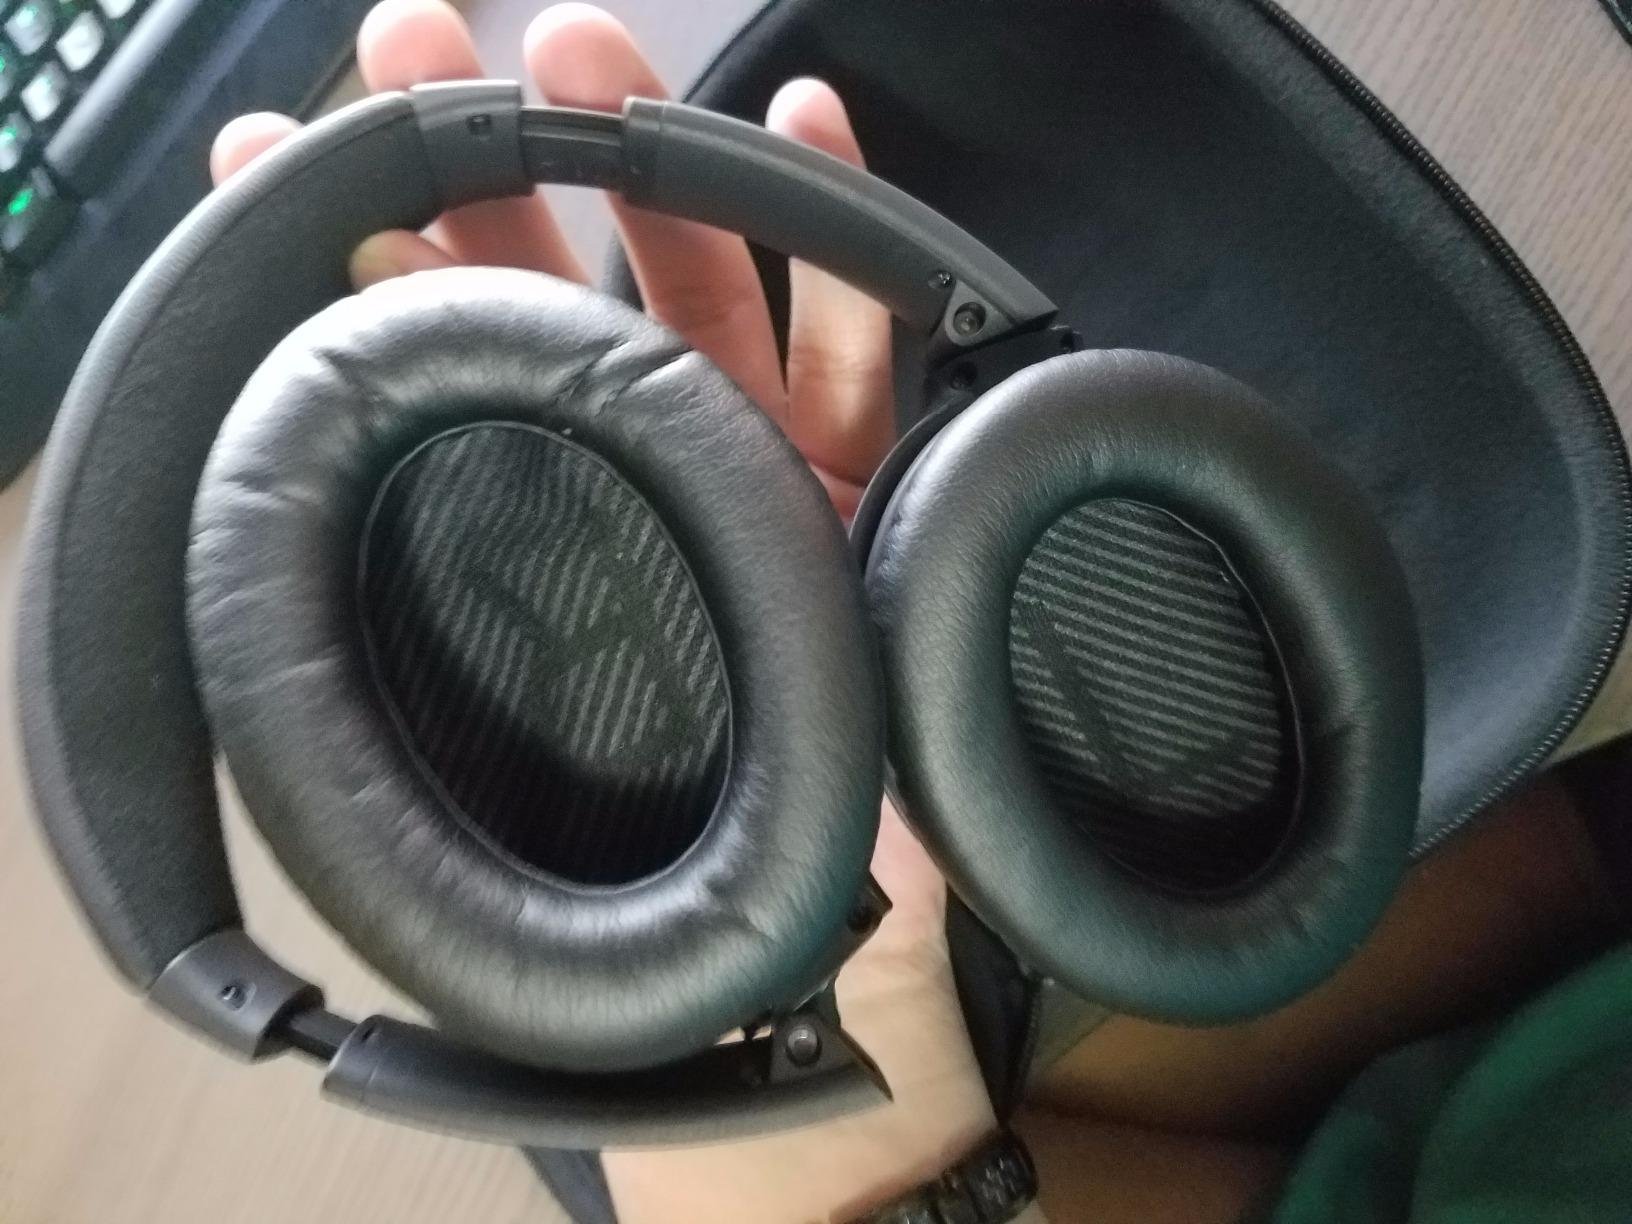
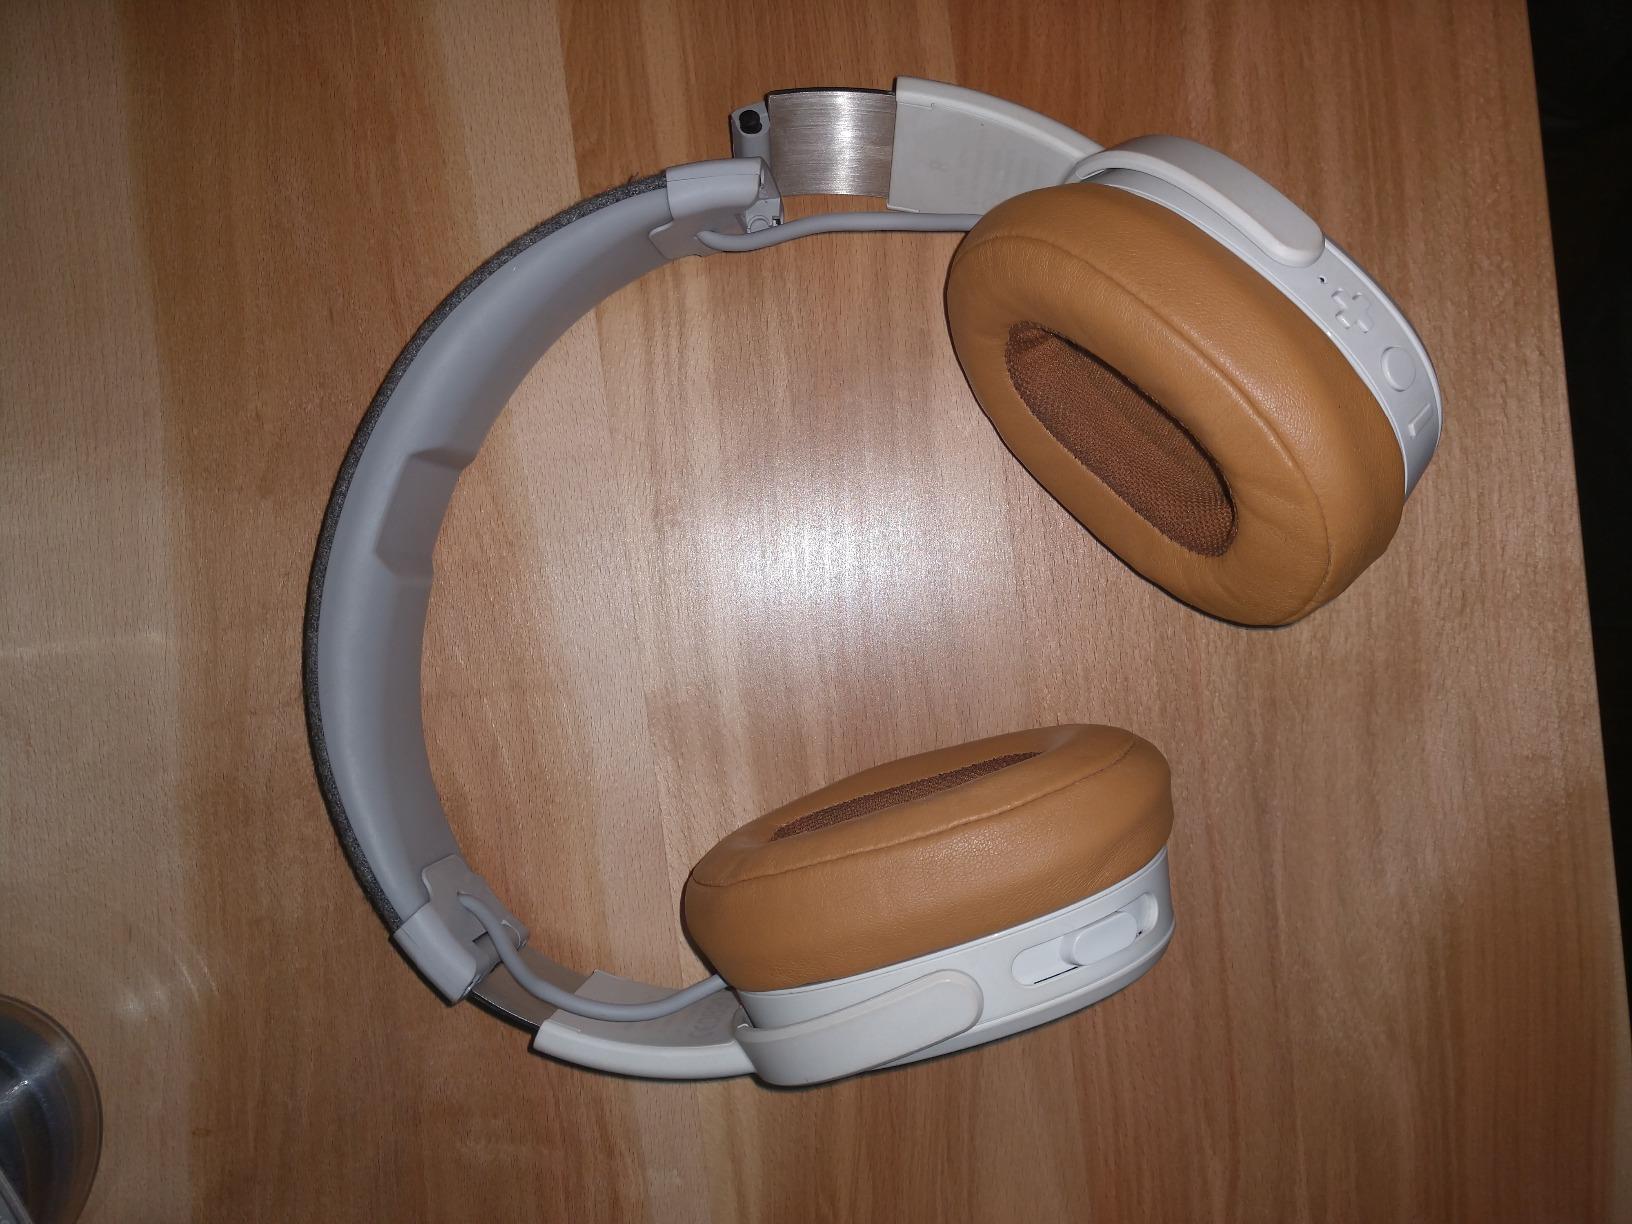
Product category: headphones
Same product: no